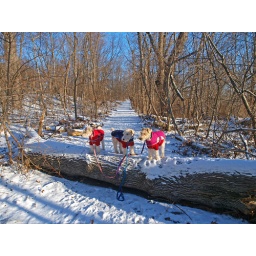
When a tree falls in the forest 3